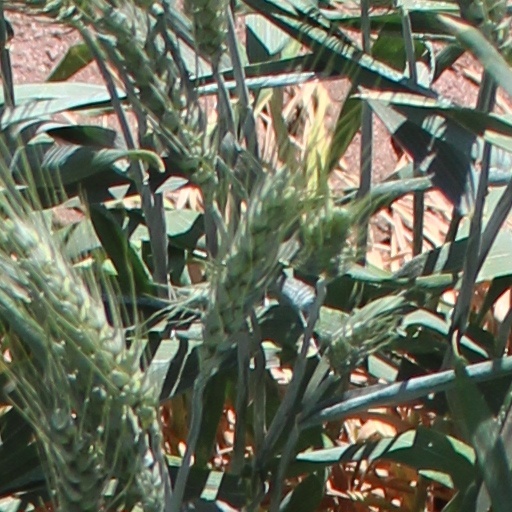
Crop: wheat